Enrique Gomezjurado

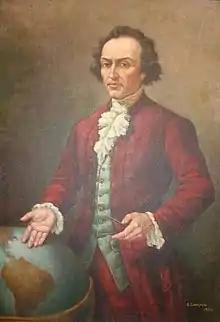
"Portrait of Vicente Maldonado" (1936) Alberto Mena Caamaño Museum (Wax Museum) Quito, Ecuador.

In the following years he made several portraits; "Ignacio de Loyola", "Leonidas Plaza Gutierrez", "Brother Miguel", "Portrait of Jacinto Jijón y Caamaño", which is in the National Museum of Ecuador. In 1939, he painted the "Portrait of Federico González Suárez".